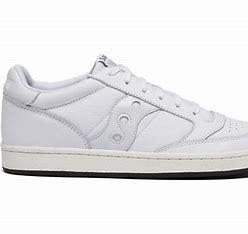
Brand: Saucony
Model: Jazz Court